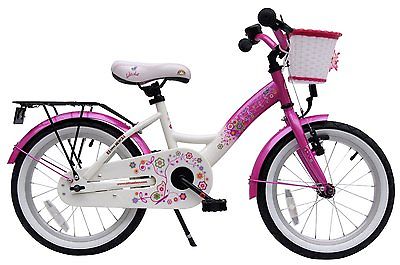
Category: bicycle